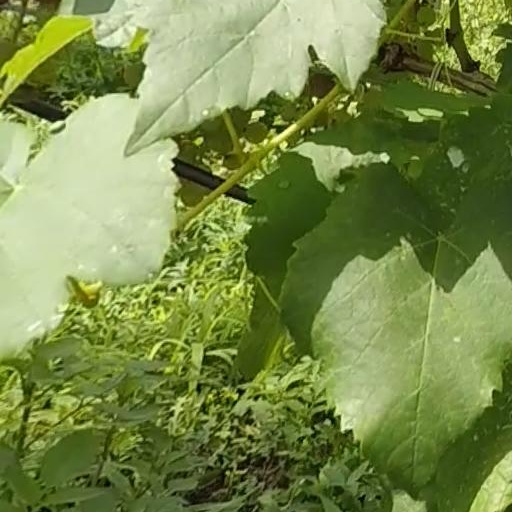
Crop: grape